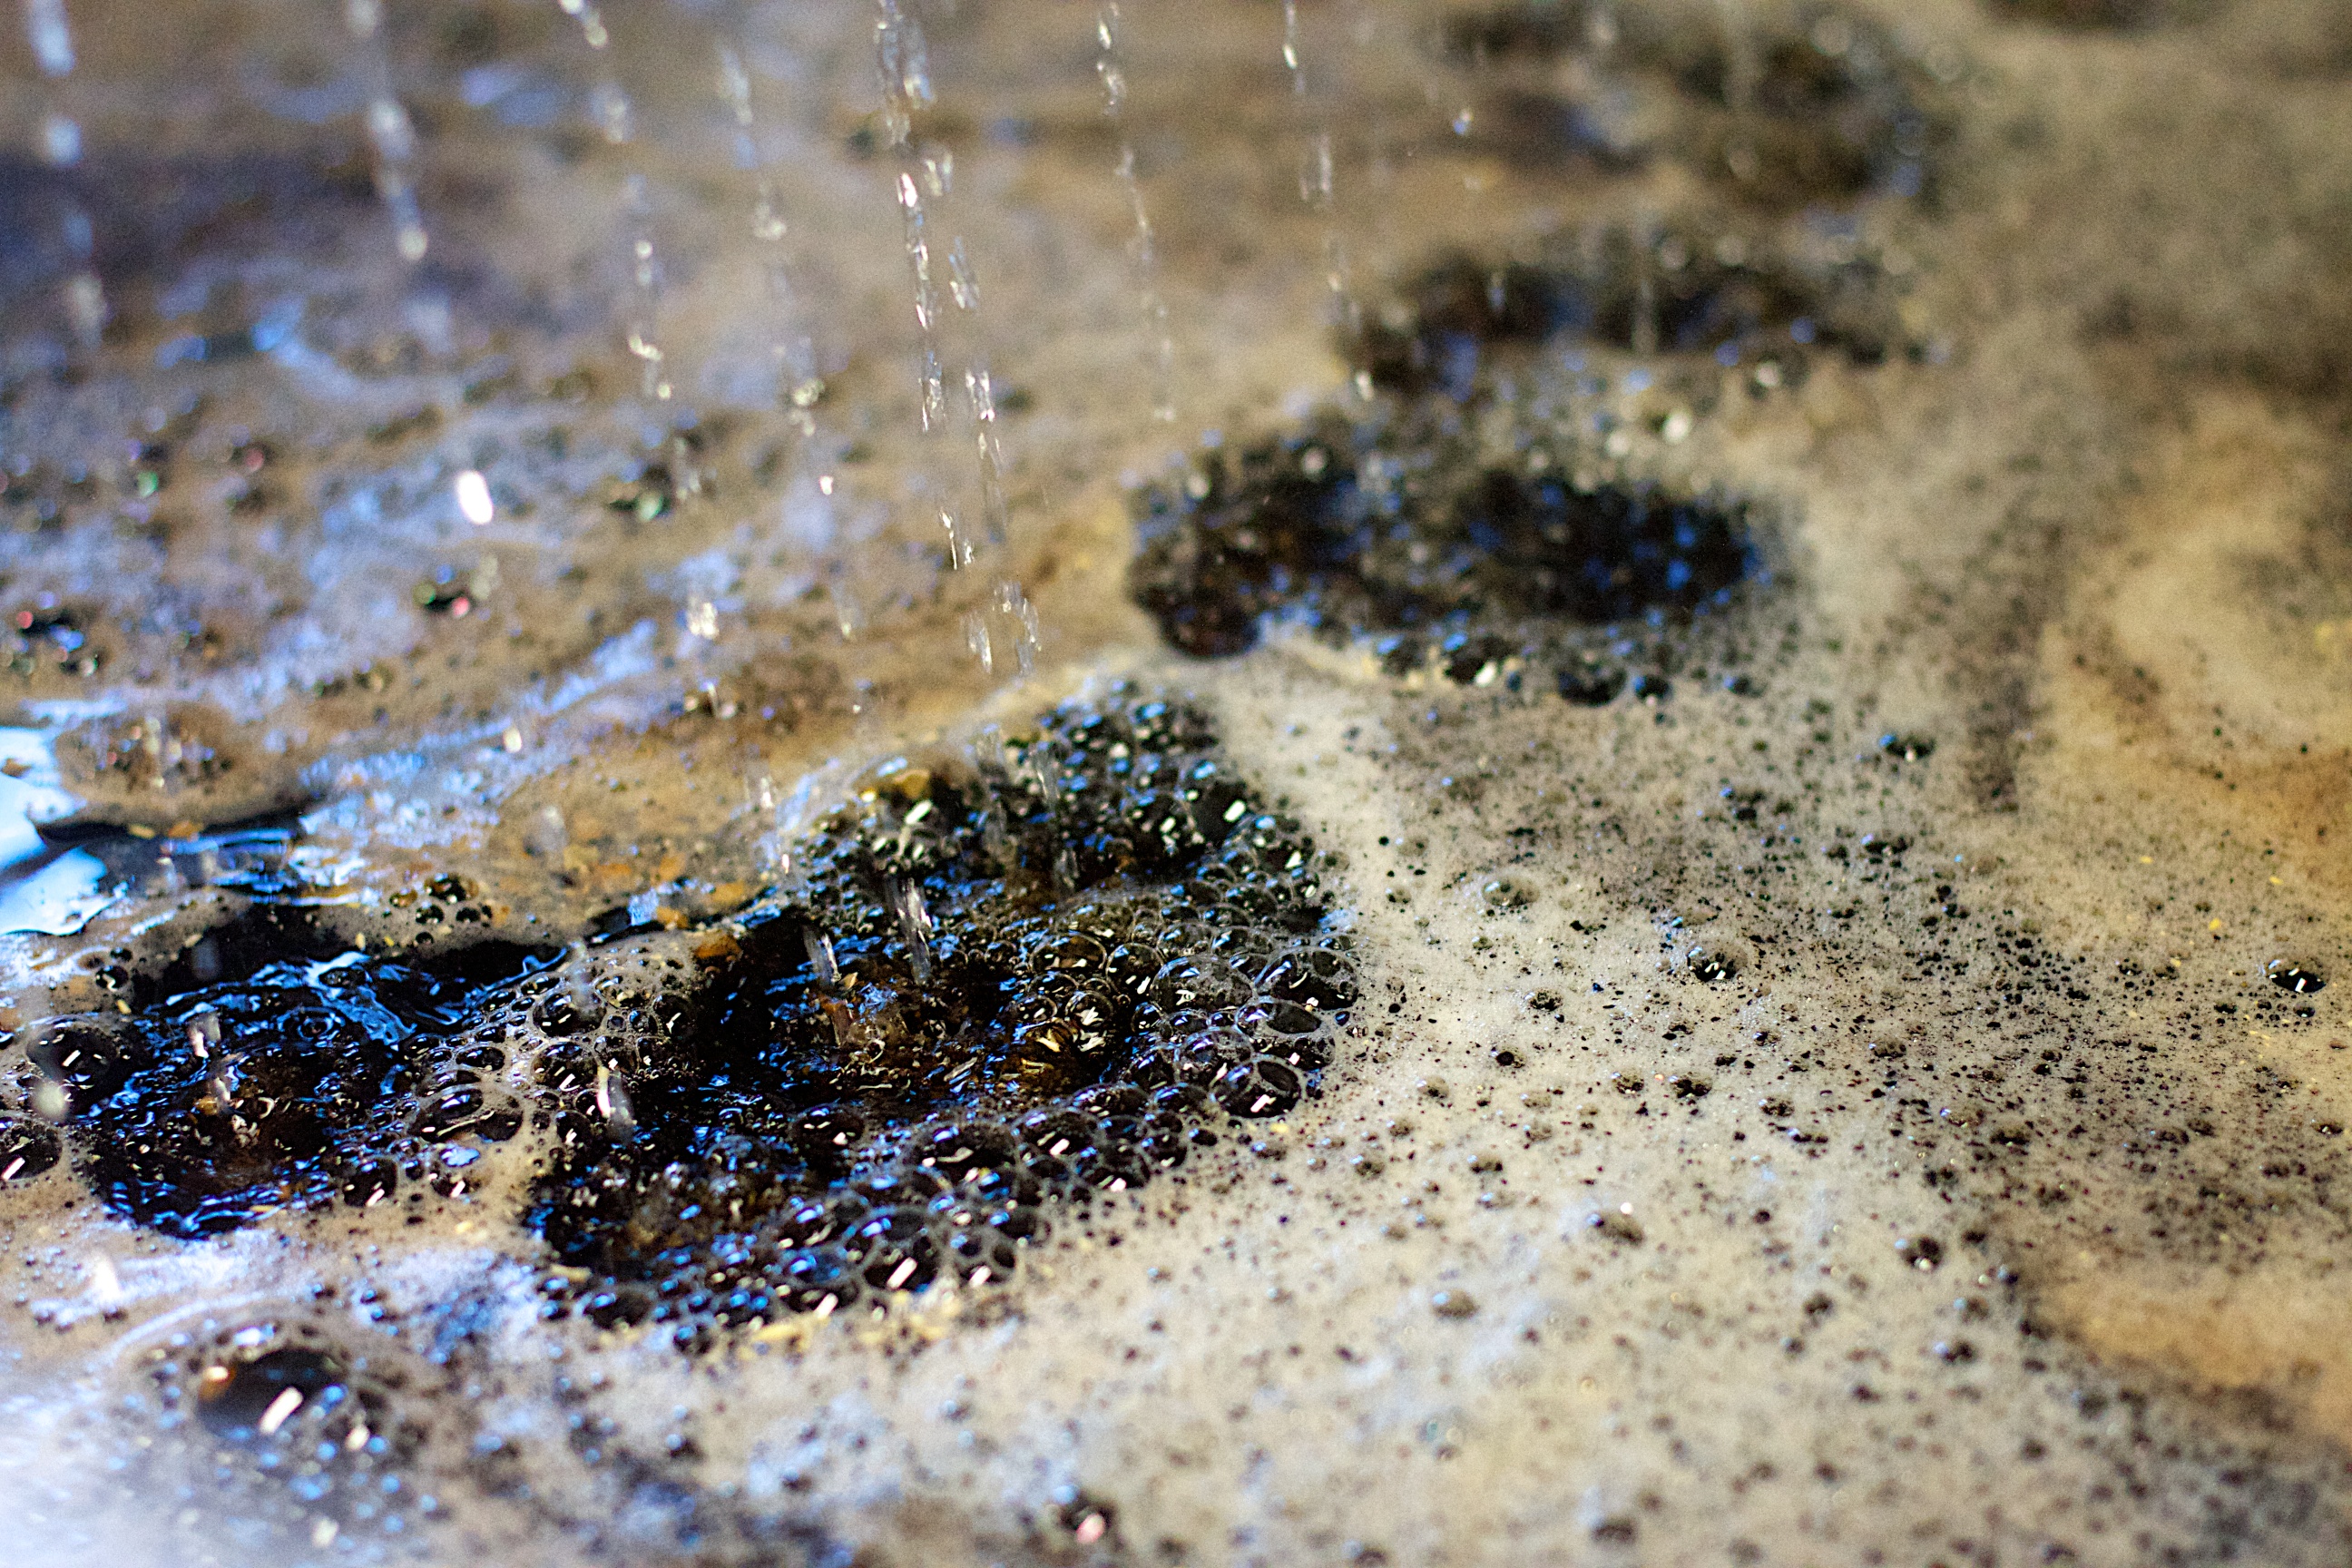
water, sand, rock, wildlife, soil, material, beer, close up, thatbrewery, beardbrew, macro photography